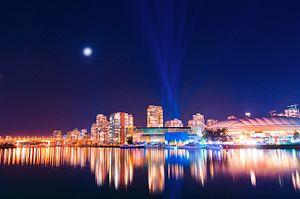
La baie de False Creek est un petit bras de mer peu profond qui pénètre au cœur de la ville canadienne de Vancouver en Colombie-Britannique et qui constitue un appendice de la baie Burrard. Son étendue commence à partir de la baie des Anglais et elle sépare le centre-ville du reste de la ville de Vancouver.